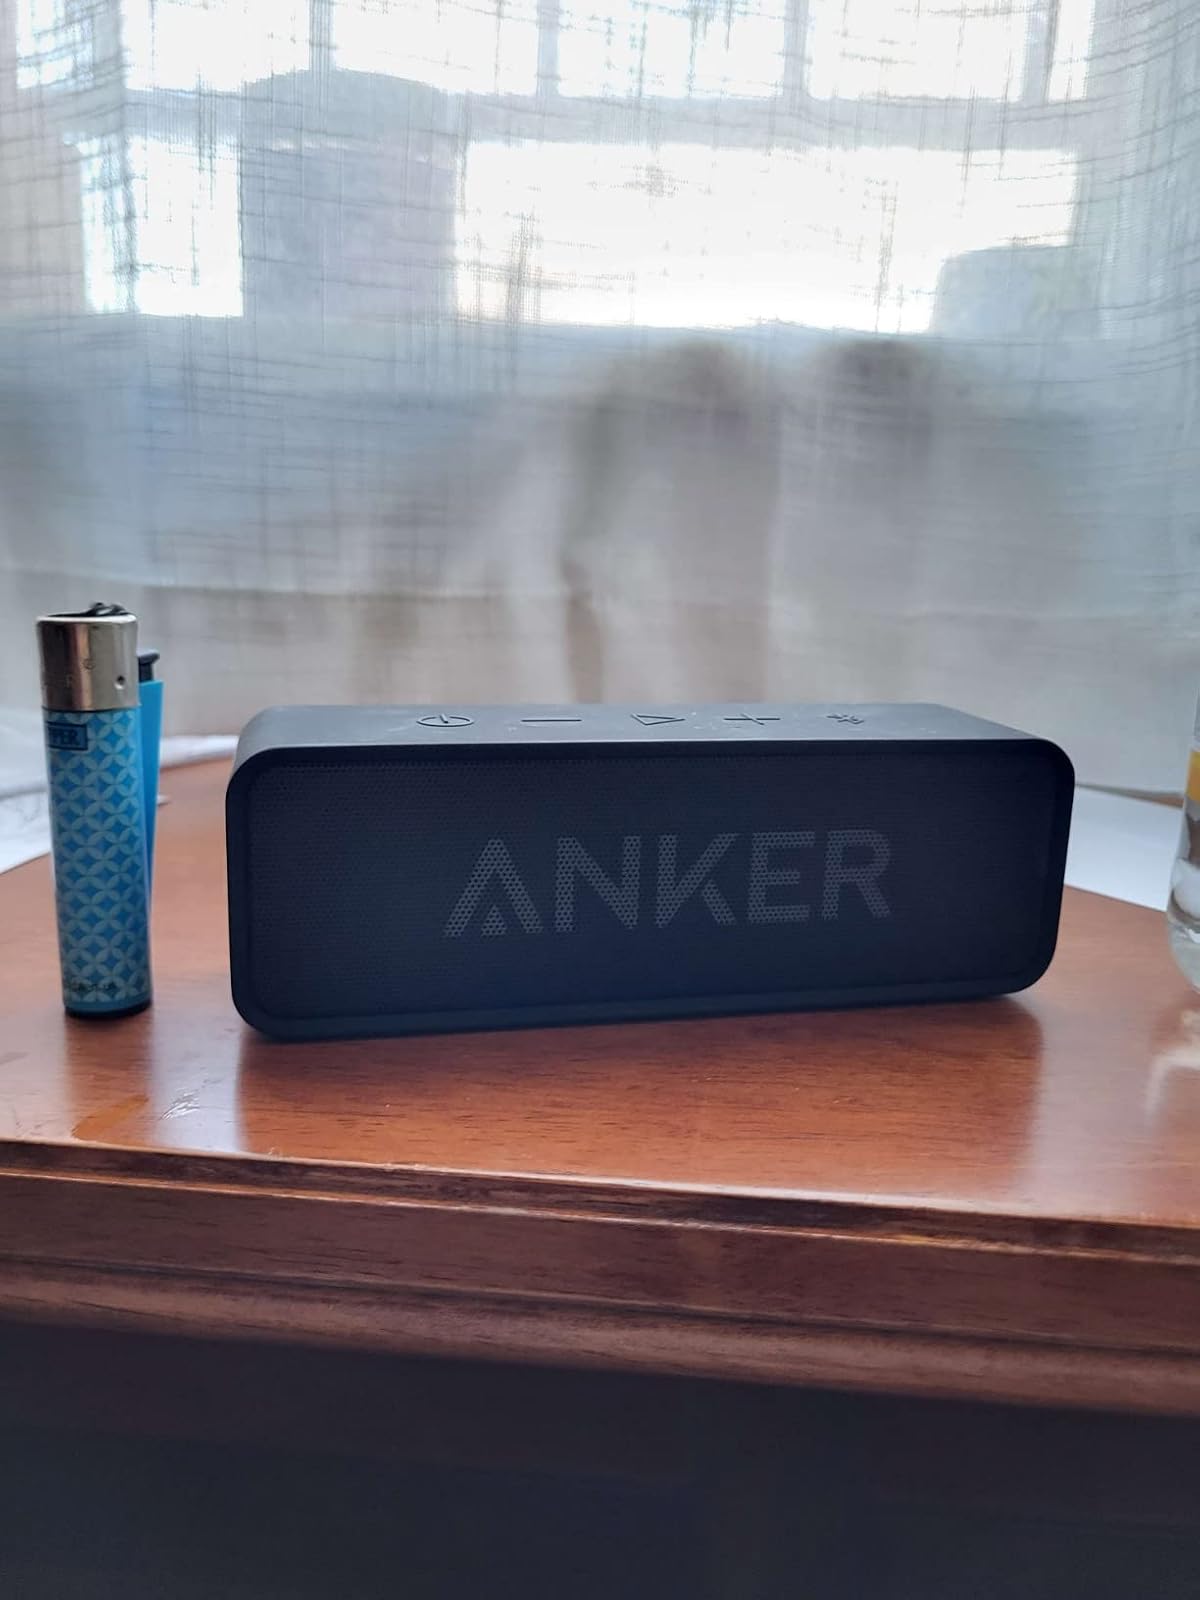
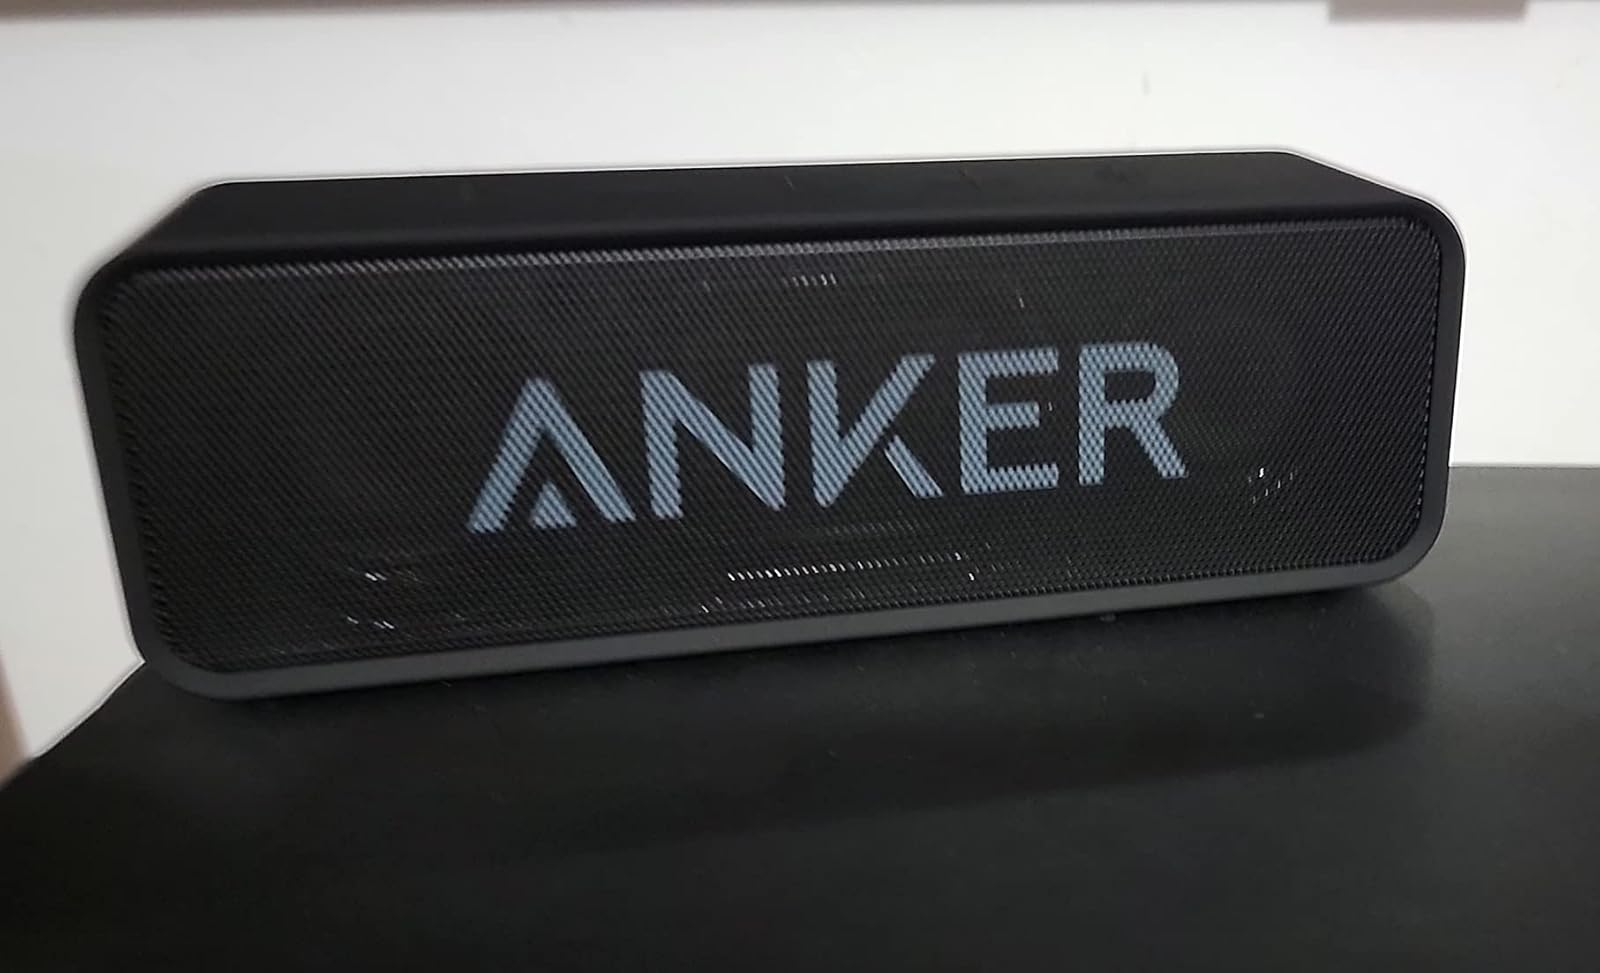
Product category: speaker
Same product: yes